Austro-Tai languages

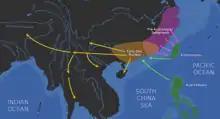
Proposed genesis of Daic languages and their relation with Austronesians (Blench, 2018)

Sagart (2005b) suggests that Austronesian (including Tai-Kadai) is ultimately related to the Sino-Tibetan languages, forming a Sino-Austronesian family. The Proto-Sino-Austronesian speakers would have originated from the Neolithic communities of the coastal regions of prehistoric North China or East China. Ostapirat disputes this view, noting that the apparent cognates are rarely found in all branches of Tai–Kadai, and almost none in core vocabulary.